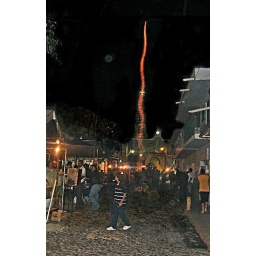
Notice the green cross in the pathway of the fireworks. Wow, was that a lucky shot.